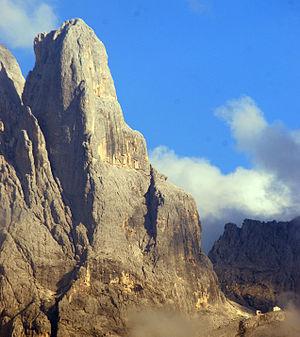
La Cima della Madonna est une montagne du Trentin, en Italie, culminant à 2 752 mètres d'altitude dans les Dolomites. Notamment à cause de son arête nord-ouest, aussi appelé Schleierkante ou Spigolo del velo, la Cima della Madonna est un site d'escalade réputée.